Yenakha Paotapi

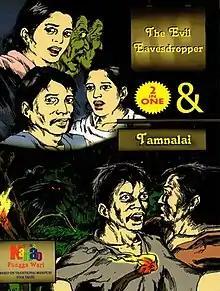
A book art depicting the Evil Eavesdropper Yenakha Paotapi transfiguring herself into the form of a man's, and meeting the very man

Yenakha Paotapi or Yenakha Paodabi Saijin Polibi, also known as the evil eavesdropper, is an old demoness. Stories often show her as an evil spirit. She lingers around the eaves of roofs in Meitei mythology and folklore of Ancient Kangleipak (early Manipur). She is described as the one who interferes everywhere. Legend says that she could not live with human beings. Instead, she lives like a dog or a jackal, sitting on graves.